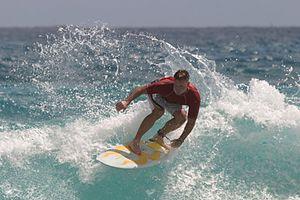
Une attaque de requin est un accident au cours duquel un contact physique agressif a été formellement établi entre un requin et un être humain. Ce fait entraîne la détérioration de l'équipement, des blessures voire la mort de la victime. Les attaques de requins envers l'homme sont rares. Les raisons conduisant à une attaque ne sont pas connues, notamment en raison du manque de statistiques fiables.